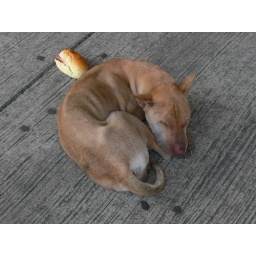
This sleeping stray dog was surrounded by lines of people waiting for buses, taxis, etc.